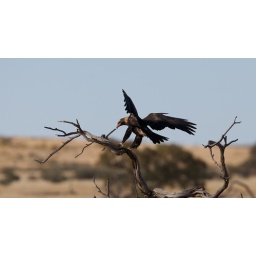
This magnificent bird was spotted by a group of Bush Heritage staff. Photo: Peter Morris